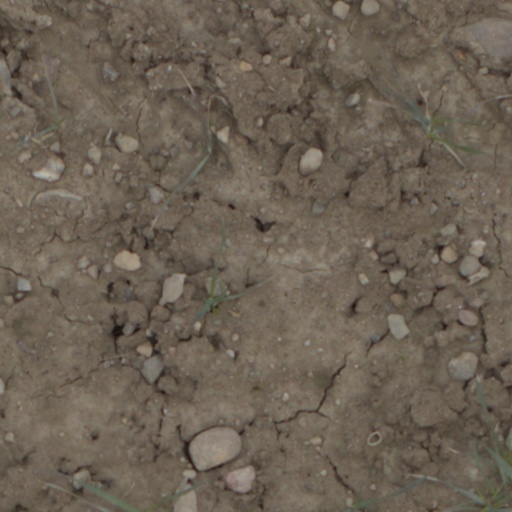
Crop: wheat